Robert Tudawali

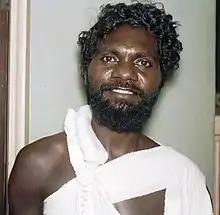
Tudawali in 1955

Robert Tudawali (1929 – 26 July 1967), also known as Bobby or Bob Wilson, was an Australian actor and Indigenous activist. He is known for his leading role in the 1955 Australian film "Jedda", a role for which he was specifically chosen by the film's director, Charles Chauvel and his wife Elsa, and which made him the first Indigenous Australian film star, Tudawali served as vice-president of the Northern Territory Council for Aboriginal Rights.